Spitsbergen

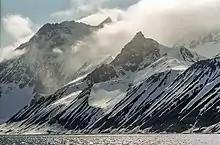
Snow is common throughout the year.

Spitsbergen was historically a base for both whaling and fishing. Norway claimed a exclusive economic zone (EEZ) around Svalbard in 1977, Norway retains a restrictive fisheries policy in the zone, and the claims are disputed by Russia. Tourism is focused on the environment and is centered on Longyearbyen. Activities include hiking, kayaking, walks through glacier caves and snow-scooter and dog-sled safaris. Cruise ships generate a significant portion of the traffic, including stops by both offshore vessels and expeditionary cruises starting and ending in Svalbard. Traffic is strongly concentrated between March and August; overnight stays have quintupled from 1991 to 2008, when there were 93,000 guest-nights.